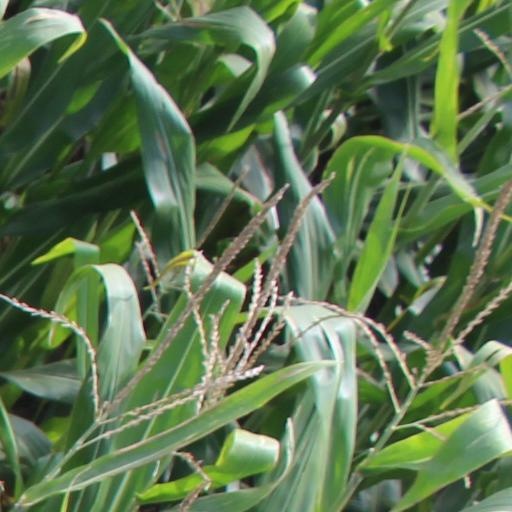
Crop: maize; corn